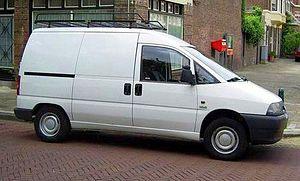
Le Peugeot Expert et le Citroën Jumpy sont produits, comme leur jumeau italien Fiat Scudo, à l'usine SEVEL nord à partir de 1995. Le Jumpy a été couronné International Van of the Year 1995 par la presse européenne. Comme leur jumeau Scudo, ils ont été restylés en 2004.